Santos FC and the Brazil national football team

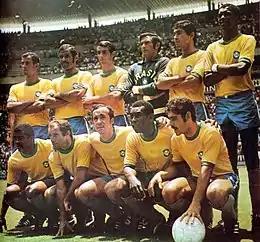
Brazil's set up, with Pelé, Clodoaldo and Carlos Alberto, before the match against Italy in 1970 FIFA World Cup at Estadio Azteca (Mexico City, Mexico - June 21st, 1970).

Santos Futebol Clube is a Brazilian professional football club, based in Santos, Brazil. They play in the Campeonato Paulista, São Paulo's state league, and the Campeonato Brasileiro Série A or "Brasileirão", Brazil's national league, and are one of the only three clubs to have never been relegated, along with São Paulo and Flamengo. Santos was a founding member of the "Clube dos 13" (English: Club of the 13) group of Brazil's leading football clubs.